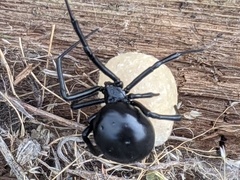
Species: Lactrodectus_hesperus